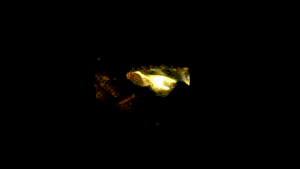
Poêle Dragon / Rocket Stove Type L-Tube Entrée horizontale Chambre de combustion primaire
Le poêle de masse rocket est un type de foyer à bois performant. Il est appelé ainsi à cause du son qu'il produit en fonctionnant, semblable à celui d'une tuyère de fusée.